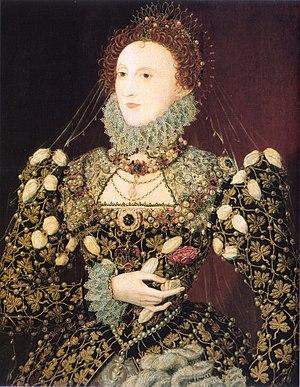
L’histoire de l’Angleterre est marquée par un règne florissant, le règne d’Elisabeth I. Elle instaure une politique qui assure prospérité économique et rayonnement culturel à son pays. Son gouvernement singulier est marqué par une nouveauté : la construction et la diffusion des images royales. Cette nouvelle réflexion quant au pouvoir de la diffusion des portraits royaux va de pair avec une affirmation des particularismes du costume élisabéthain.
Nicholas Hilliard est un orfèvre et un enlumineur anglais plus connu comme portraitiste en miniatures à la cour d'Élisabeth Iʳᵉ d'Angleterre et de Jacques Iᵉʳ d'Angleterre. Il est réputé pour ses petites miniatures ovales bien qu'il ait parfois utilisé des formats plus importants, jusqu'à 25 centimètres. Pendant quarante-cinq ans, il a connu un indéniable succès artistique mais des problèmes financiers continus.